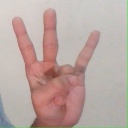
अक्षर: क्ष